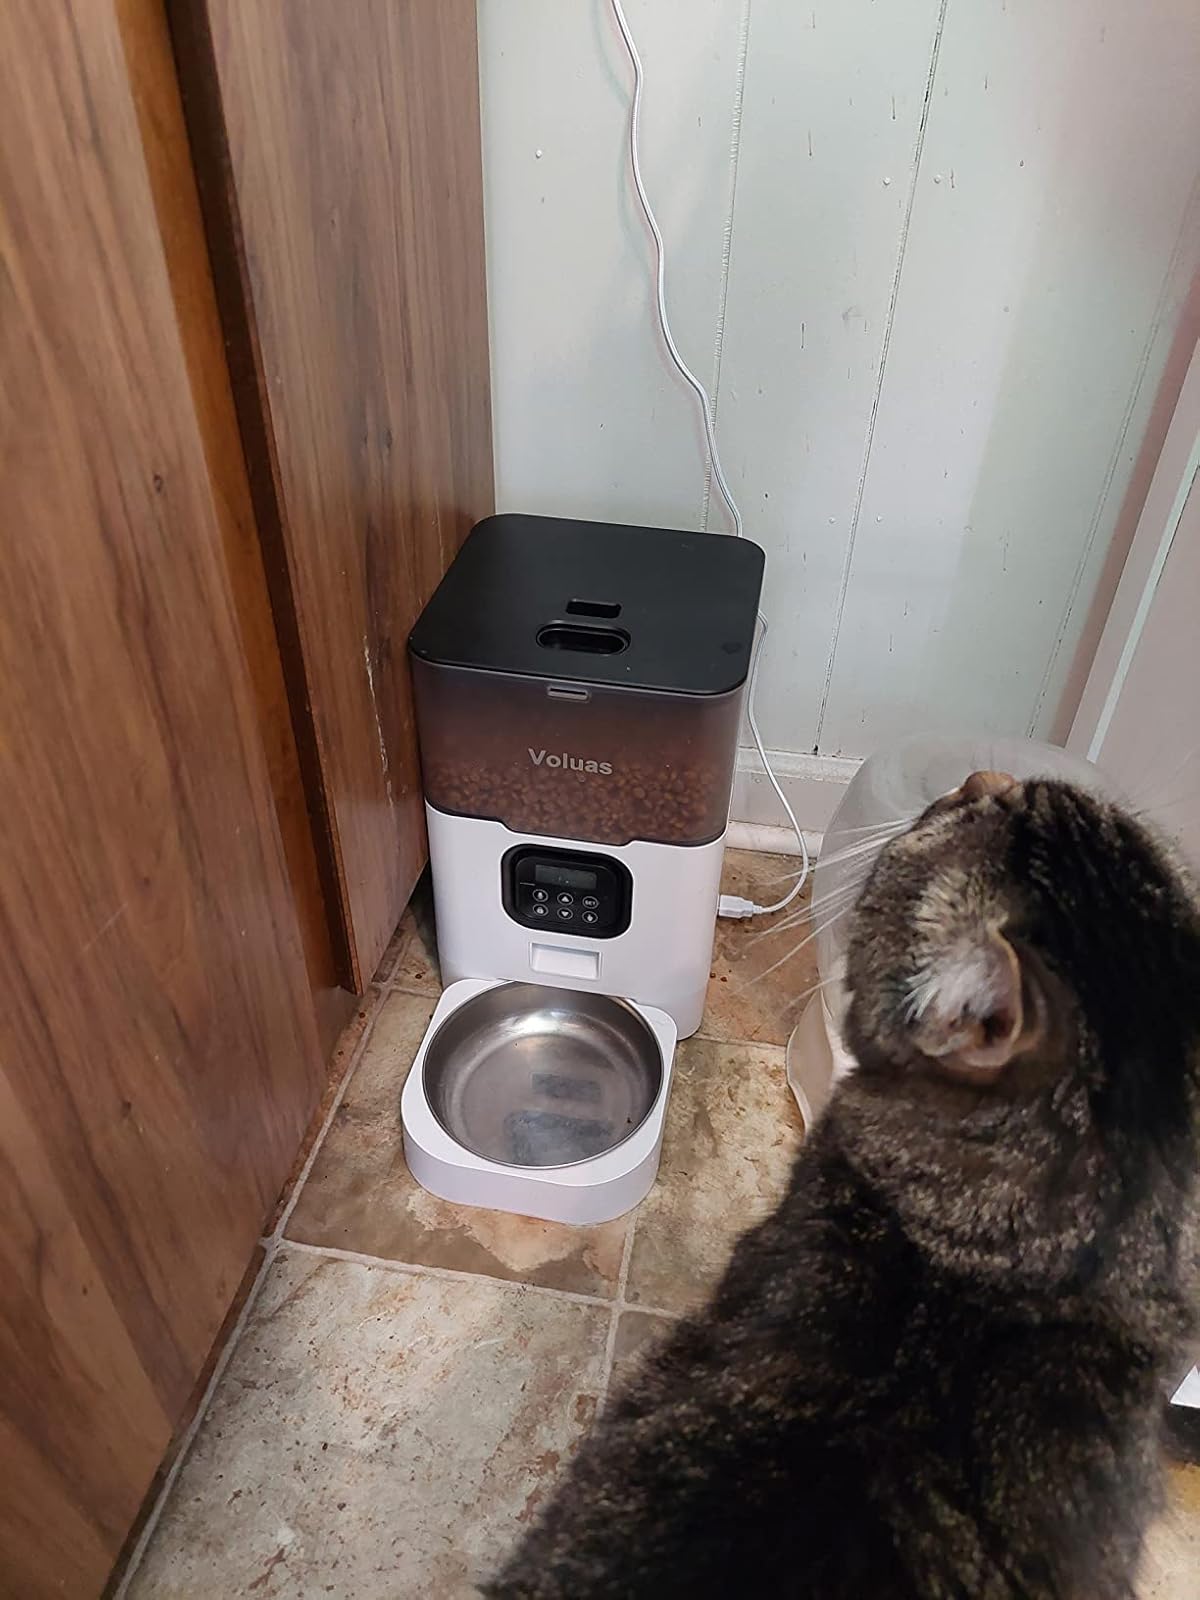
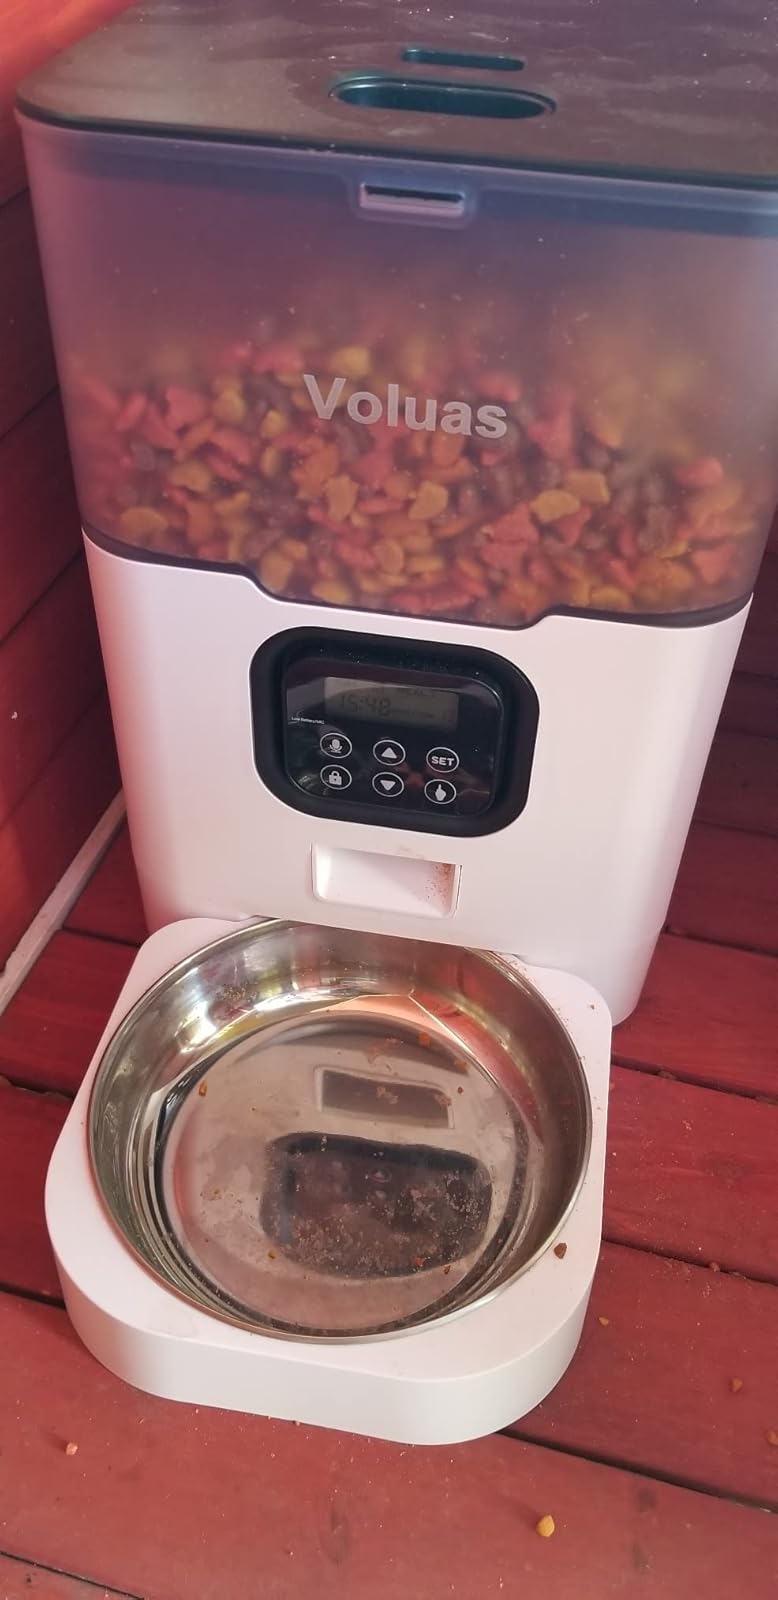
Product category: items_feeder
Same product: yes